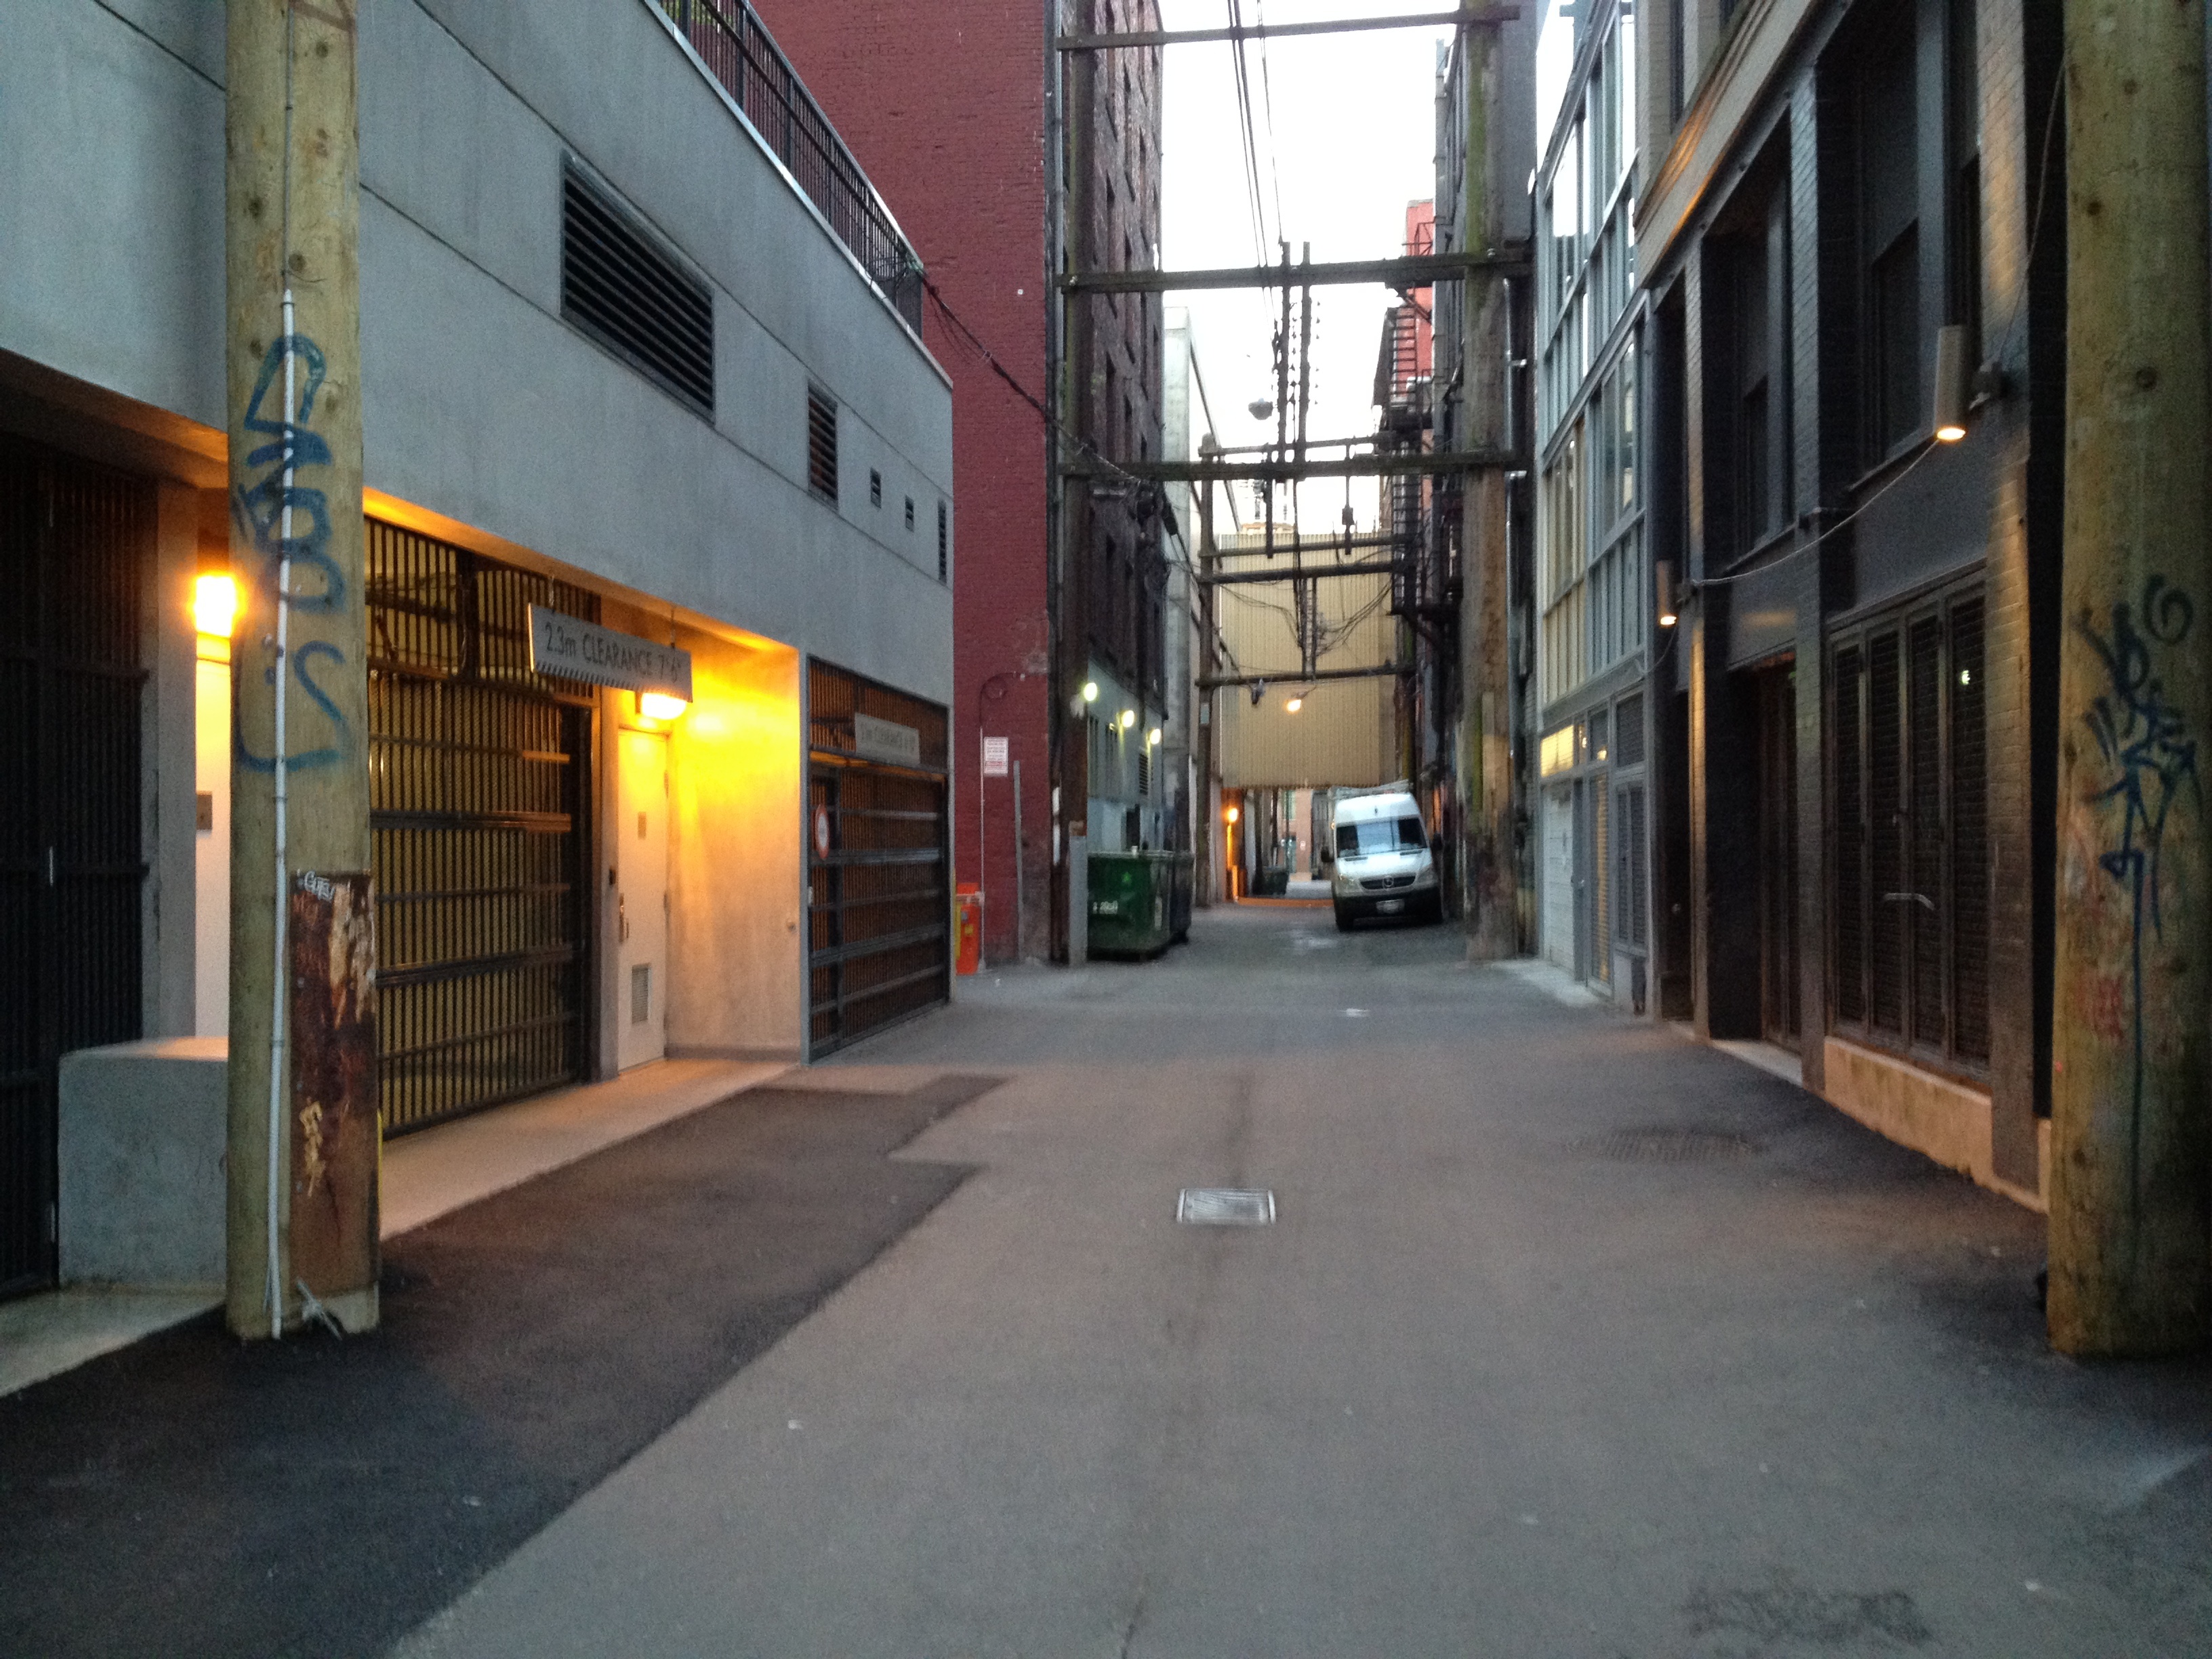
road, street, town, alley, city, downtown, facade, lane, infrastructure, deaddrop, neighbourhood, urban area, residential area, human settlement